Lister Storm

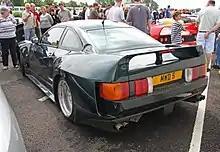
Rear three-quarters view

The bored and stroked twenty-four-valve V12 engine generated a maximum power output of at 6,100 rpm and of torque at 3,450 rpm with a compression of 10.5:1. The car weighed , accelerated from 0– in 4.1 seconds, and a claimed a top speed of .